Psuko Shel Yom

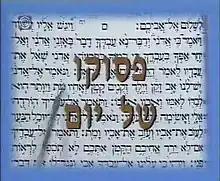
Opening caption

Psuko Shel Yom ("Psuqo shel yom", lit. "[The] Verse Of The Day") was an Israeli daily midnight minutes-long program-segment aired on the public Channel 1, reciting selected daily biblical, Midrash or Aggadah verses.